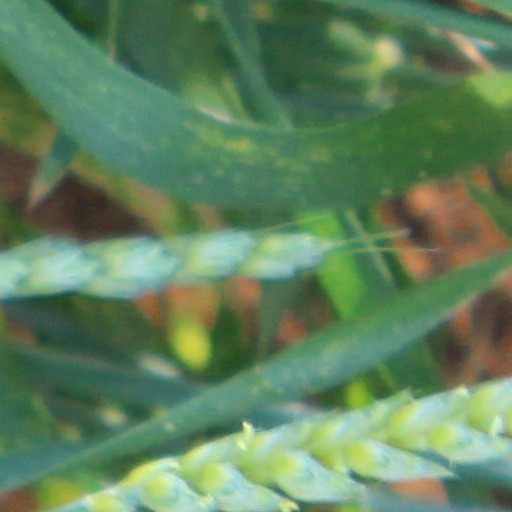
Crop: wheat